Brad Hunstable

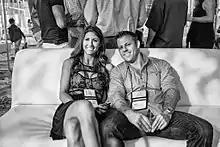
Brad Hunstable, co-founder of Linear Labs and co-founder and former CEO of Ustream, 2012

Fred Bradley Hunstable (born 1978) is an American businessman and the co-founder and CEO of the electric motor company Linear Labs.